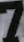
Number: 7